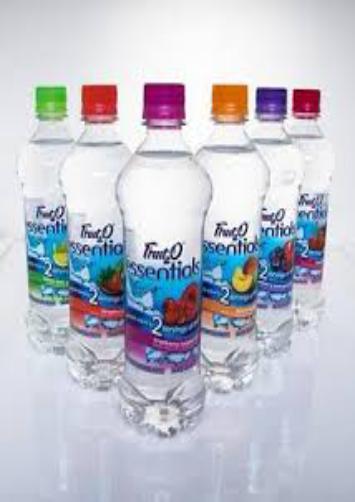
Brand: Fruit2O
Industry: Food